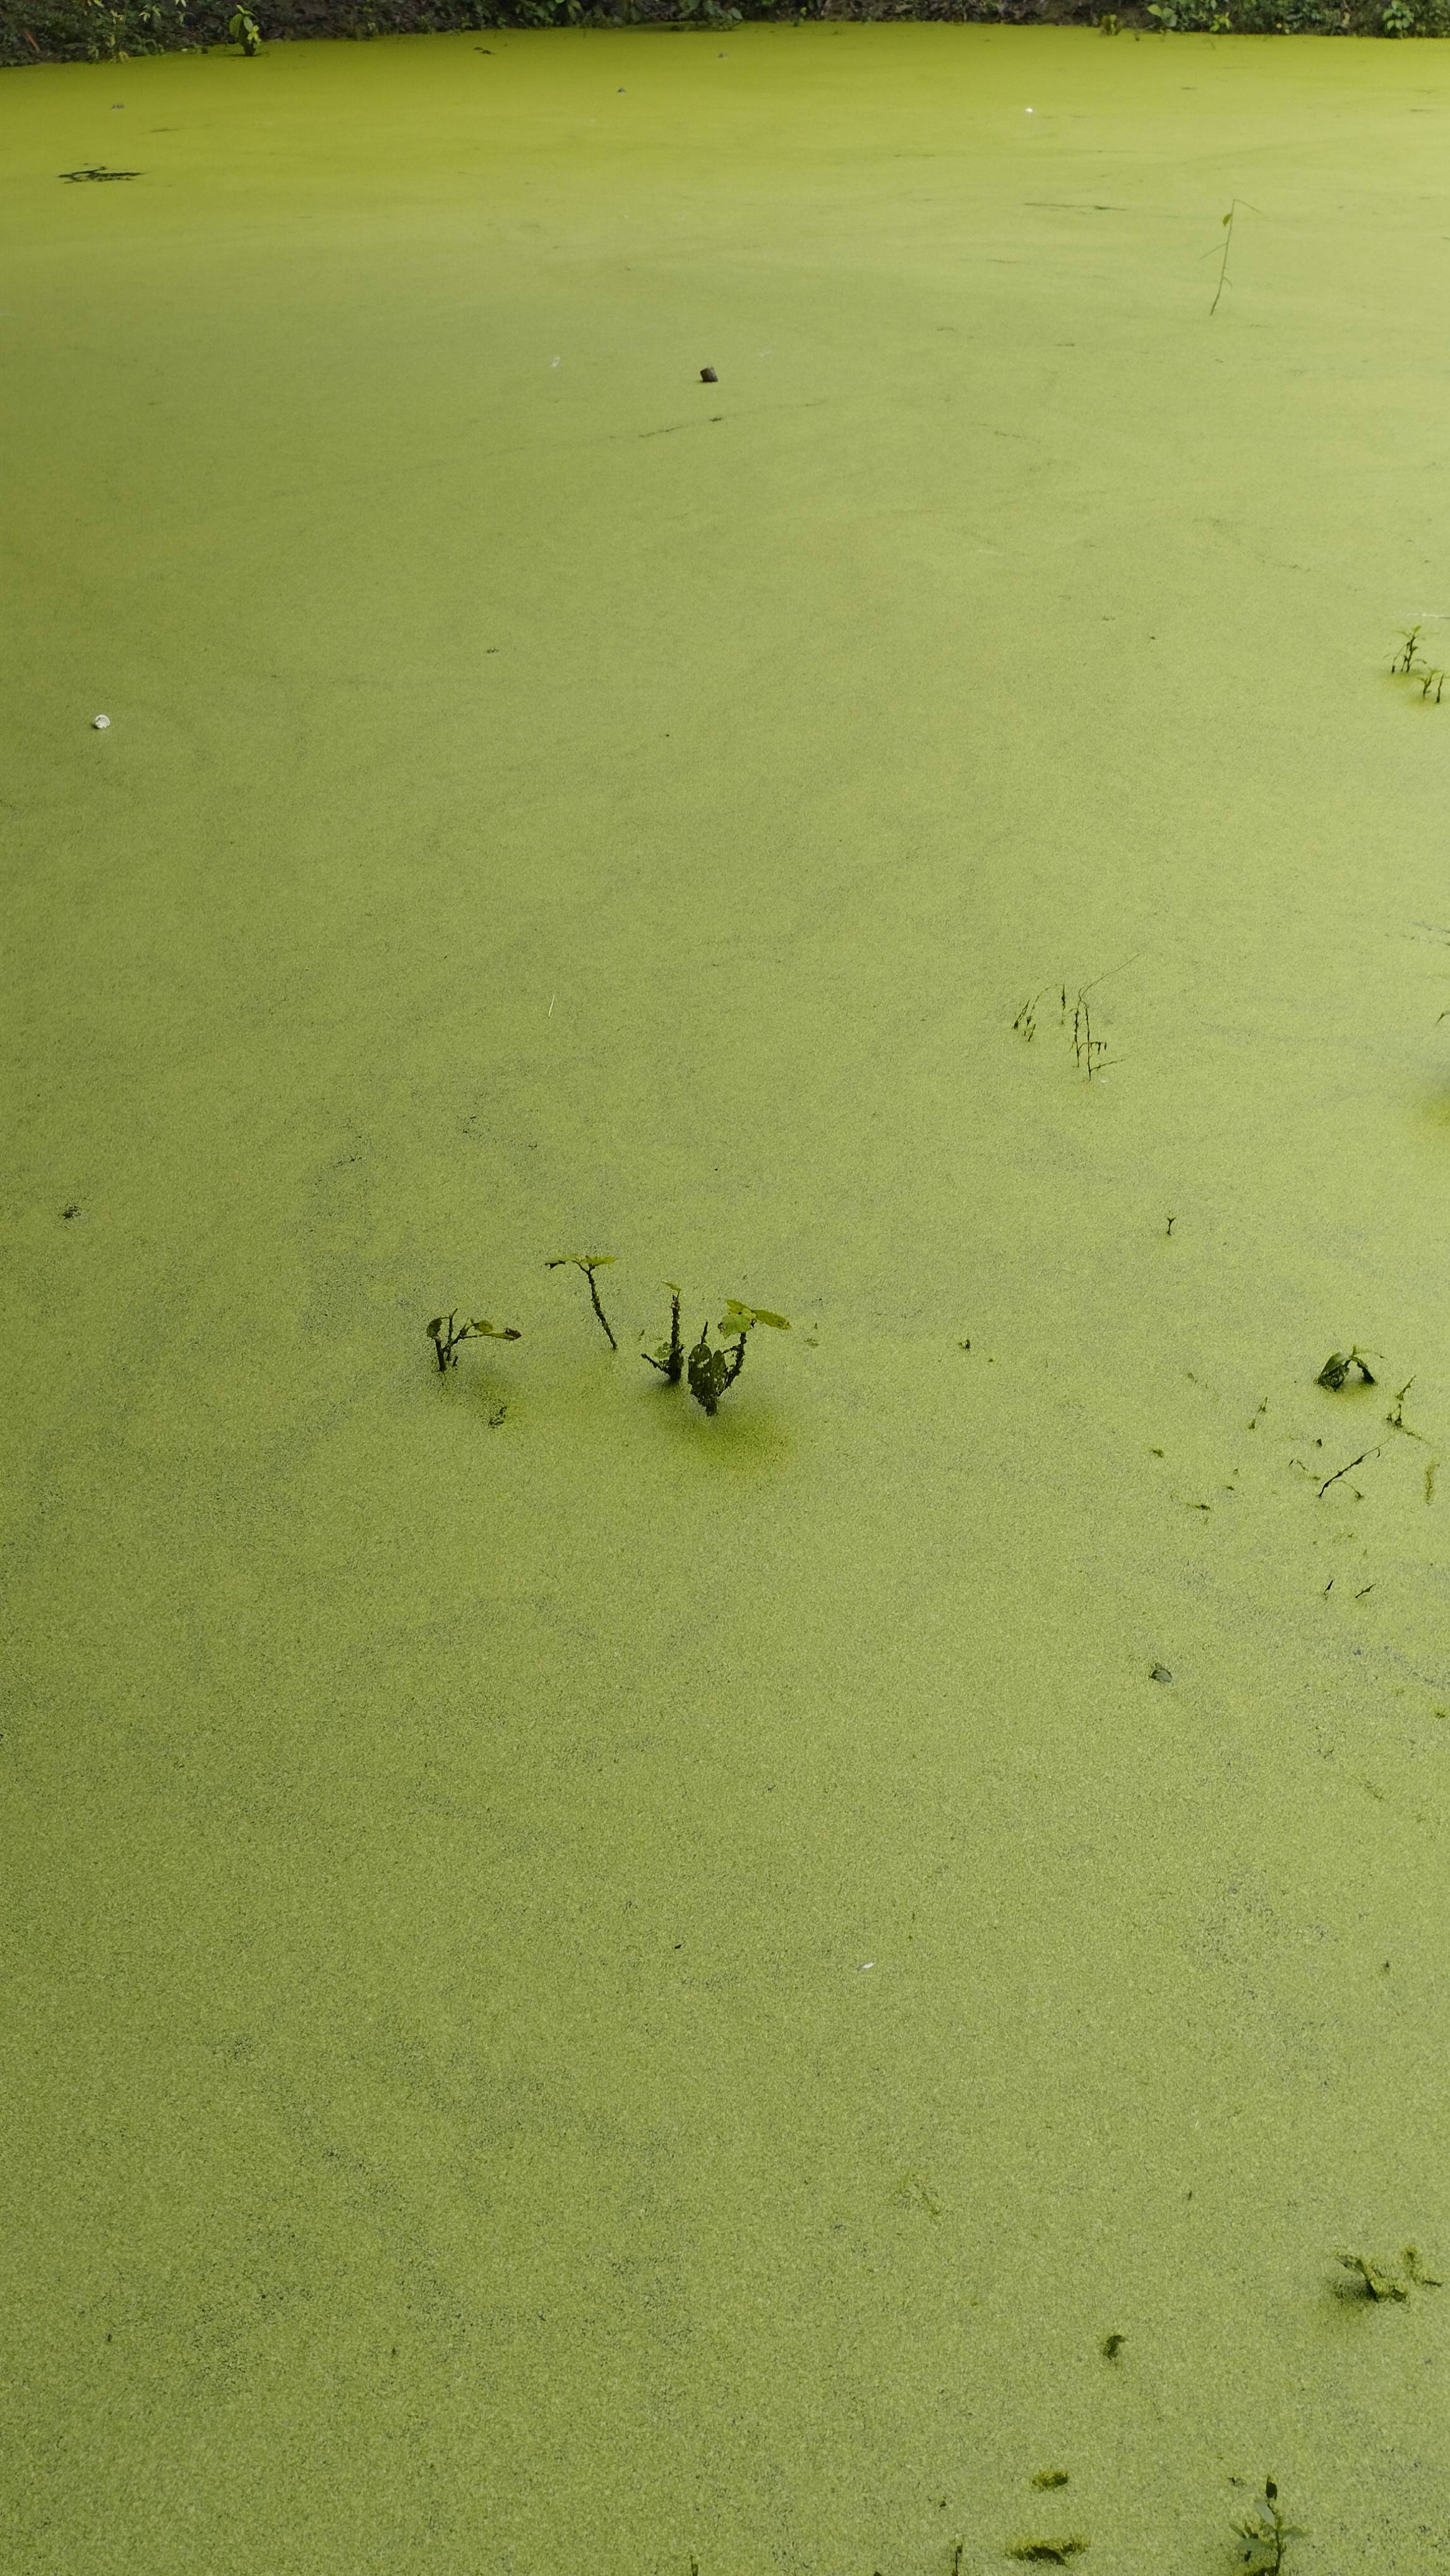
Species: Common Duckweeds (Lemna minor)